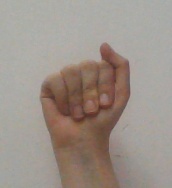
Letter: saad